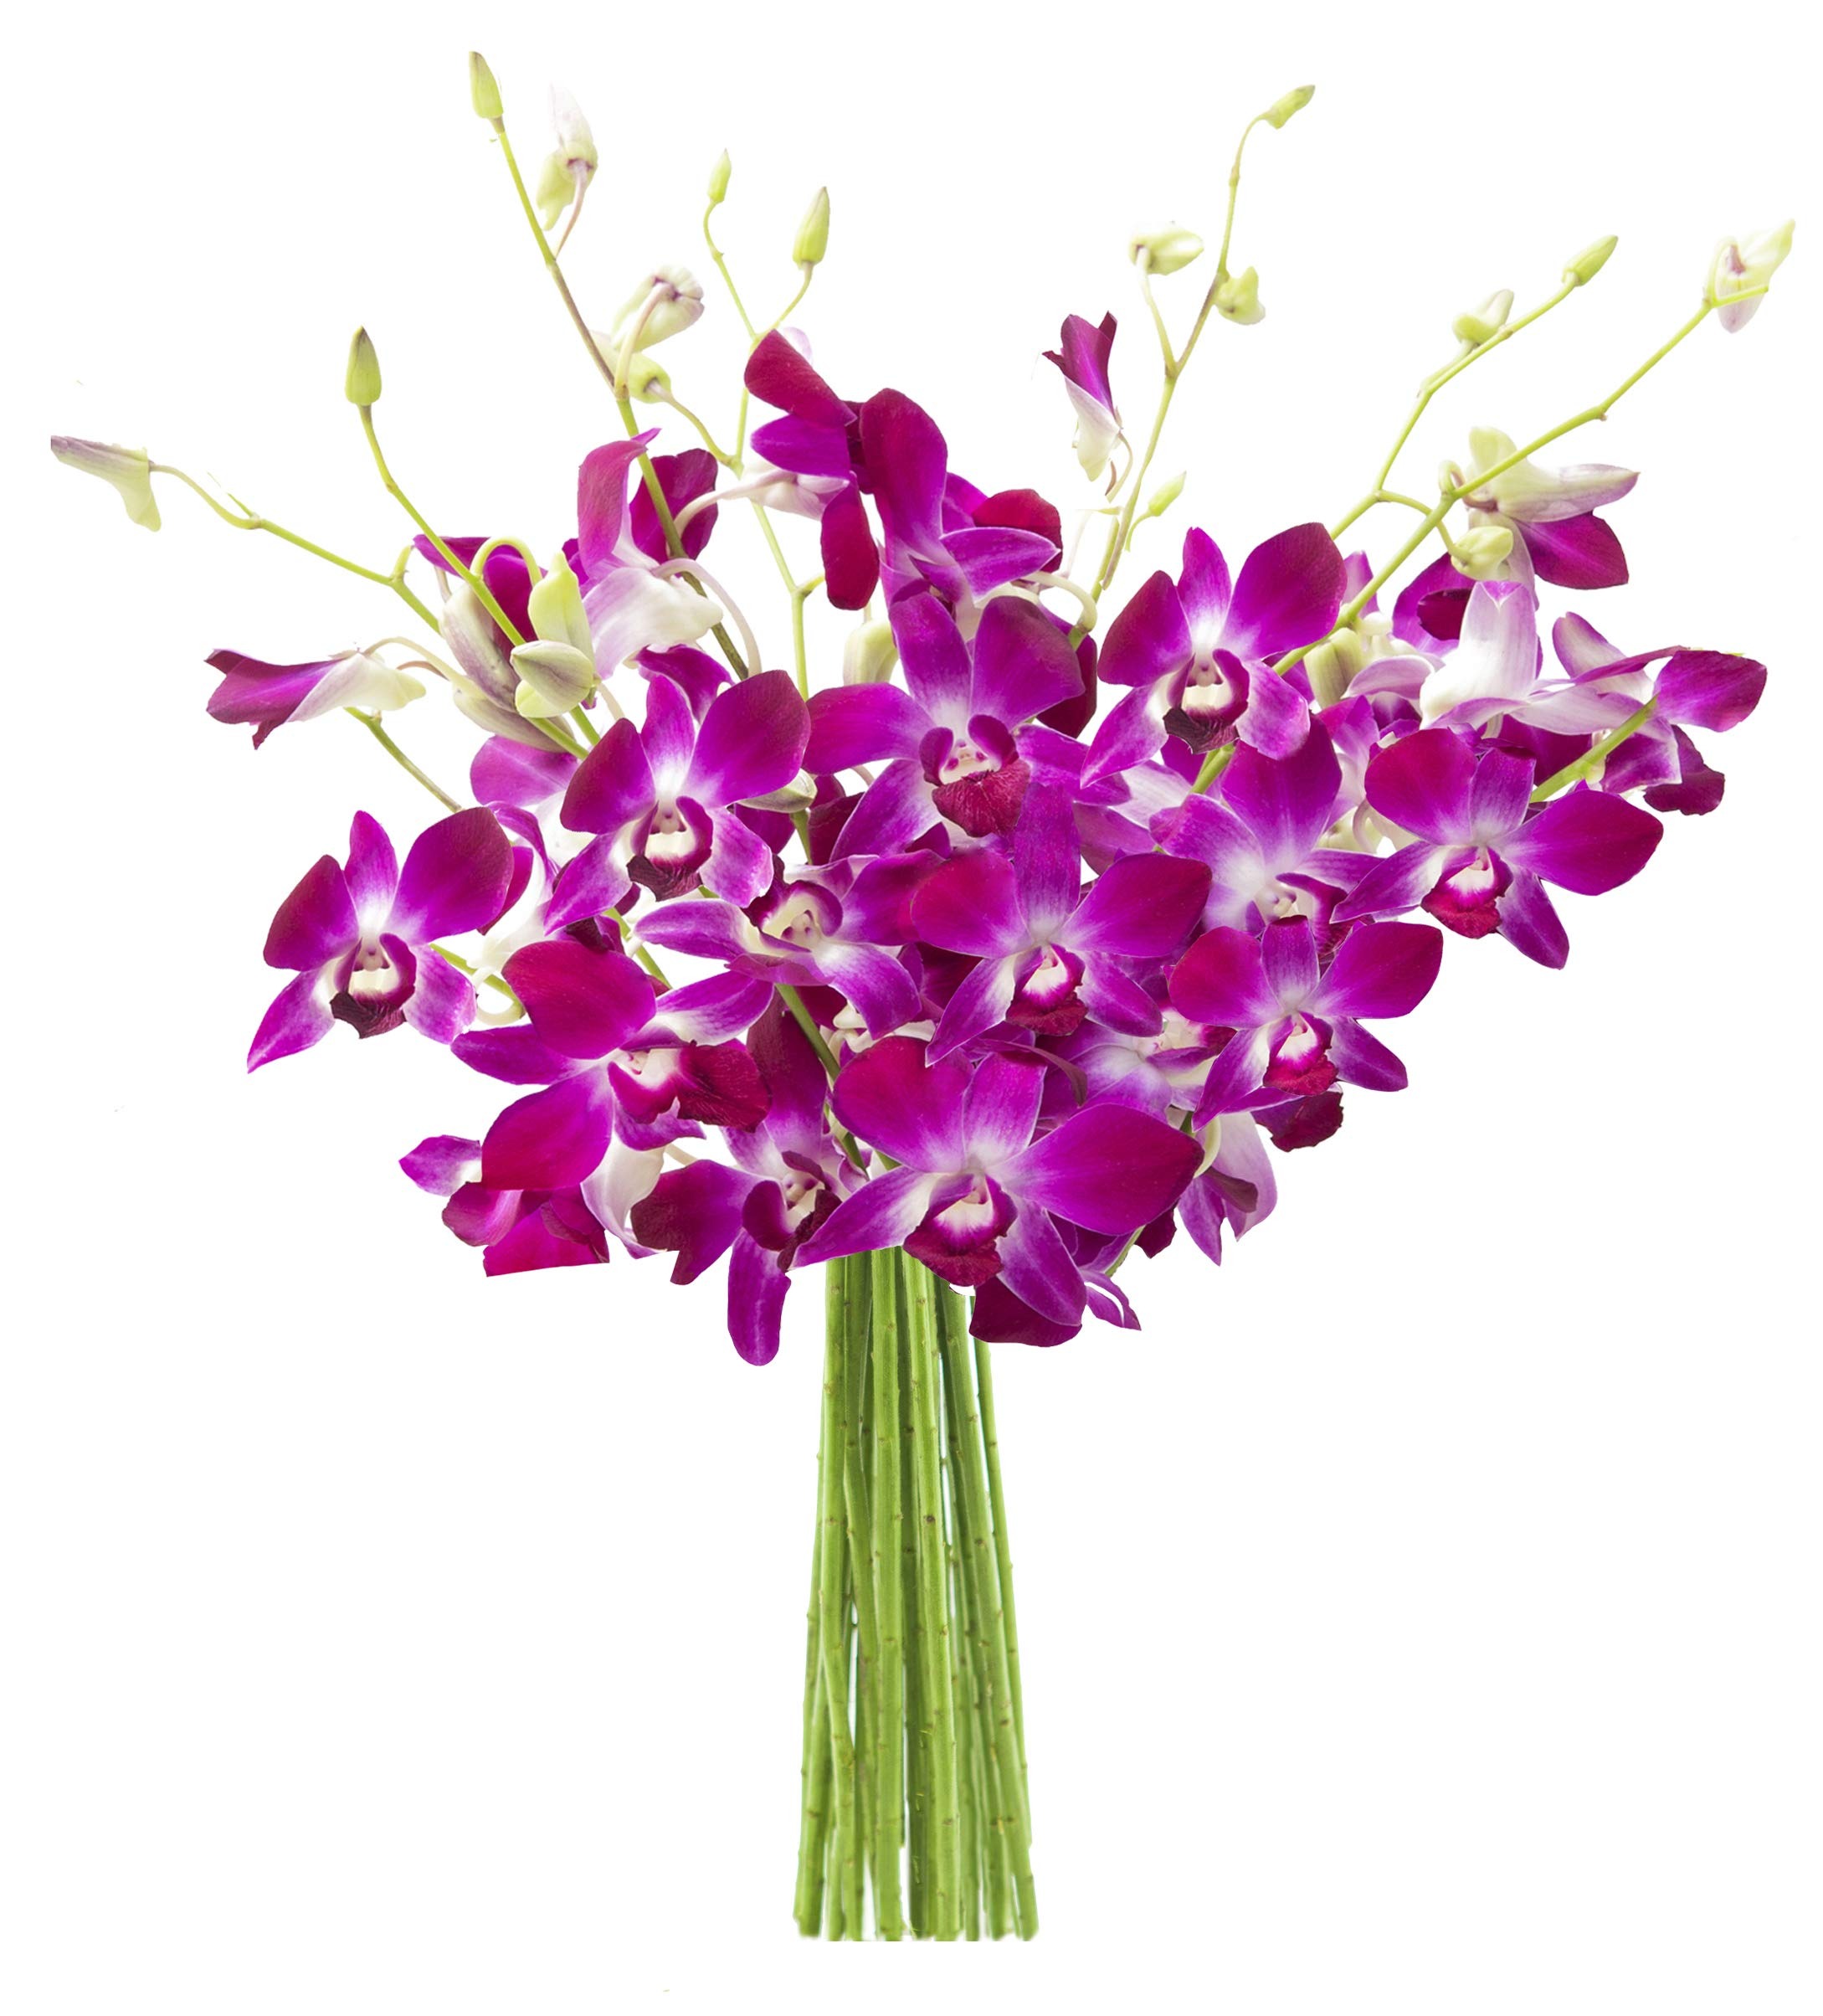
Item Name: KaBloom PRIME NEXT DAY DELIVERY - Summer Collection - Bouquet of 10 Purple Orchid .Gift for Birthday, Anniversary, Get Well, Thank You, Valentine, Mother’s Day Fresh Flowers
Value: 1.0
Unit: Count

Price: 49.37